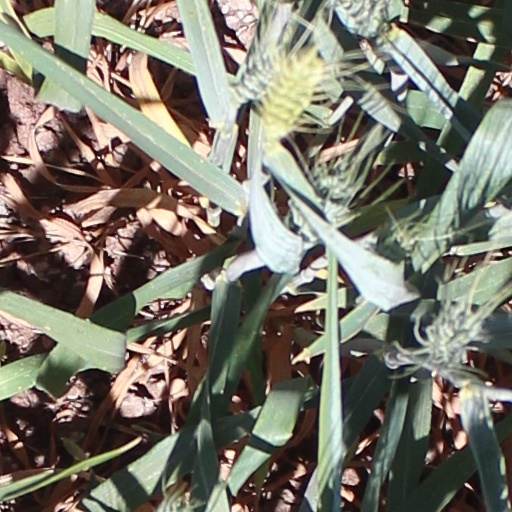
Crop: wheat